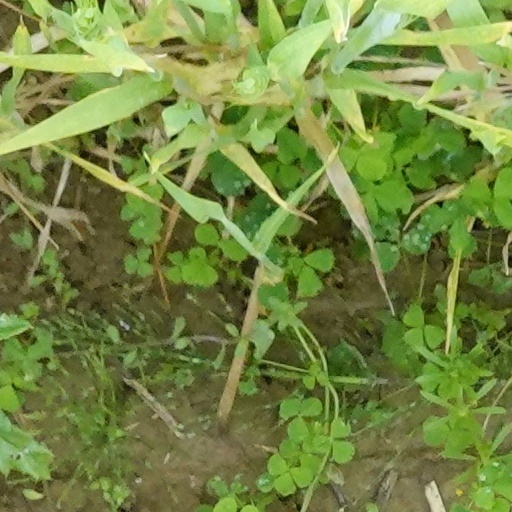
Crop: wheat